Fast Mail (Southern Railway train)

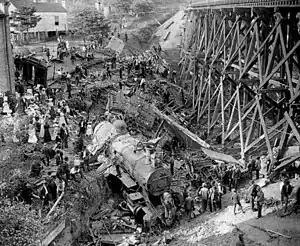
Aftermath a few days later of the September 1903 derailment and wreck.

The September 1903 accident inspired the famous railroad ballad - Wreck of the Old 97. As mentioned in some versions of the song, Old 97's locomotive, a class F-14 4-6-0 No. 1102 did make it to Spencer, North Carolina. It was repaired in the Southern Railway Spencer Shops and placed back into regular service for many years afterwards. In 1947, the Virginia State Conservation Commission erected a memorial plaque near the location of the eponymous accident.